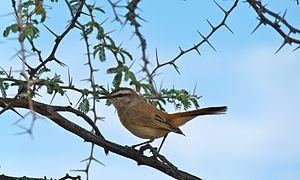
L'Agrobate du Kalahari désigne une espèce de petits passereaux de la famille des Muscicapidae.